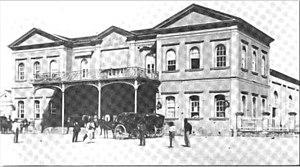
La gare du Brás, gare intégrée de Brás ou simplement Brás, à l'origine connue également sous le nom de gare Roosevelt ou gare du Norte, est une station de métro et gare ferroviaire desserte pour les trains de la CPTM et le métro de São Paulo, située dans le quartier du Brás, dans la région centrale de la ville de São Paulo.